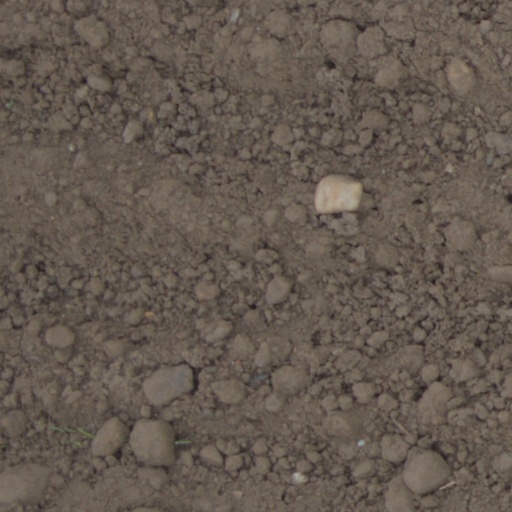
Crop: wheat